Manningtree railway station

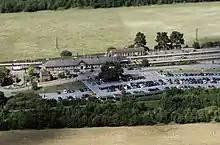
Aerial view

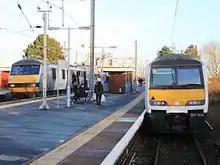
Two trains at Manningtree station

Immediately east of the station there is a triangle of junctions, known as the Manningtree South, North and East junctions and originally each double-track junction was controlled by an individual signal box. In 1926 the London and North Eastern Railway installed a new power box at Manningtree South which controlled all three junctions. Today, the north to east curve connecting Ipswich with is a single track, having been reduced from double-track. All three sides of the triangle are electrified.